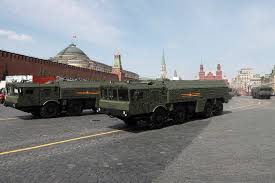
Label: Iskander